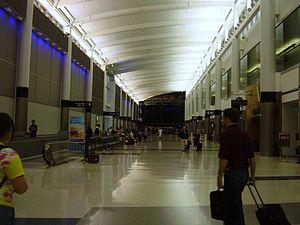
L'aéroport intercontinental George-Bush de Houston est situé à 37 km au nord de Houston, au Texas. Il est le deuxième aéroport de l'État du Texas quant à la superficie et au nombre de passagers après l'aéroport international de Dallas-Fort Worth. C'est le seizième aéroport mondial, avec plus de 40 millions de passagers qui y ont transité en 2009 et le huitième aéroport américain quant au nombre de passagers pour les vols internationaux.